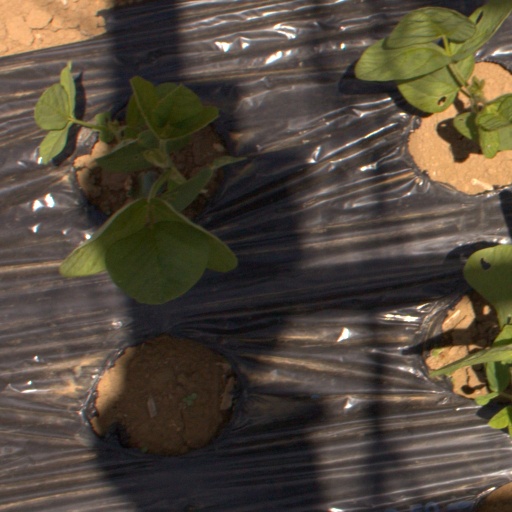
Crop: Jerusalem artichoke